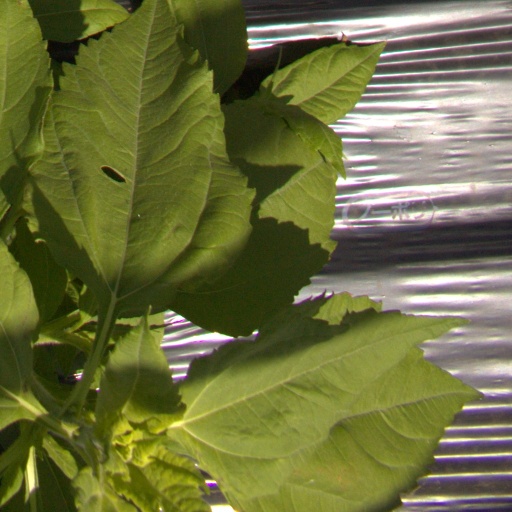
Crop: Jerusalem artichoke